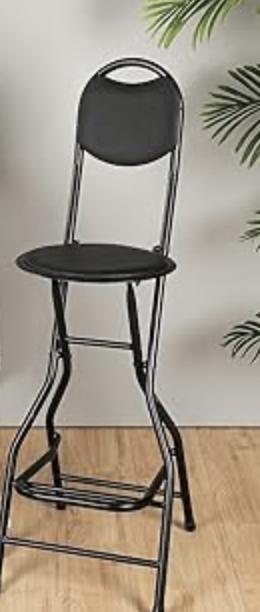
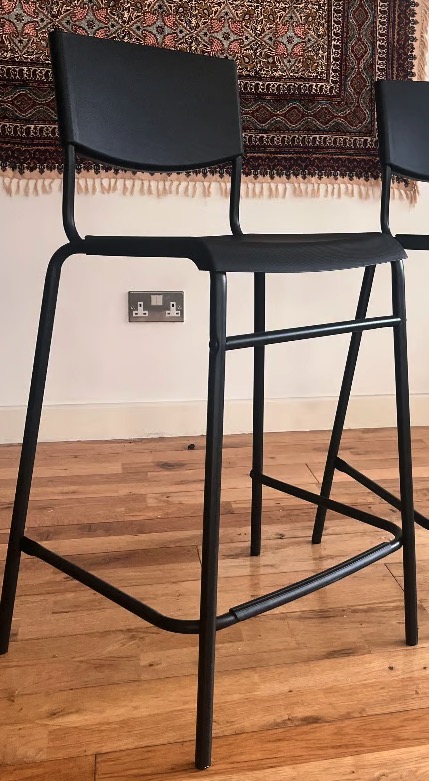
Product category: stool
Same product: no